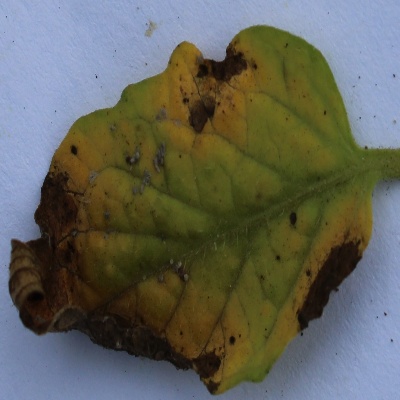
Crop: Tomato
Condition: leaf blight